Dina Merhav

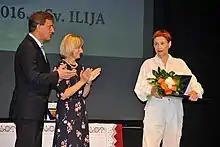
Merhav receiving award

In 1998 the city of Haifa awarded Merhav the "Herman Struck Best Artist of the Year" Prize. Merhav frequently visited her birth country and exhibited in the various museums across the Croatia. In 2013 Merhav opened an exhibition "Ptice u letu" ("Birds in Flight") in Zagreb. She also published the poetry book "For You With Love". Merhav worked in her sculpture studio in moshav Nir Etzion and lived in the nearby Ein Hod artists' village.